Hellenism (modern religion)

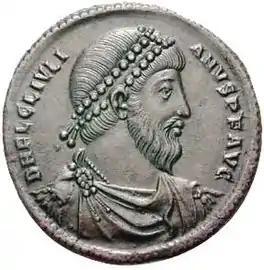
Emperor Julian the Apostate

Hellenism (in Greek Ἑλληνισμός) has been used to refer to paganism since the time of Emperor Julian the Apostate, who may have been the first to use the term as such in his letter to Ascanius: